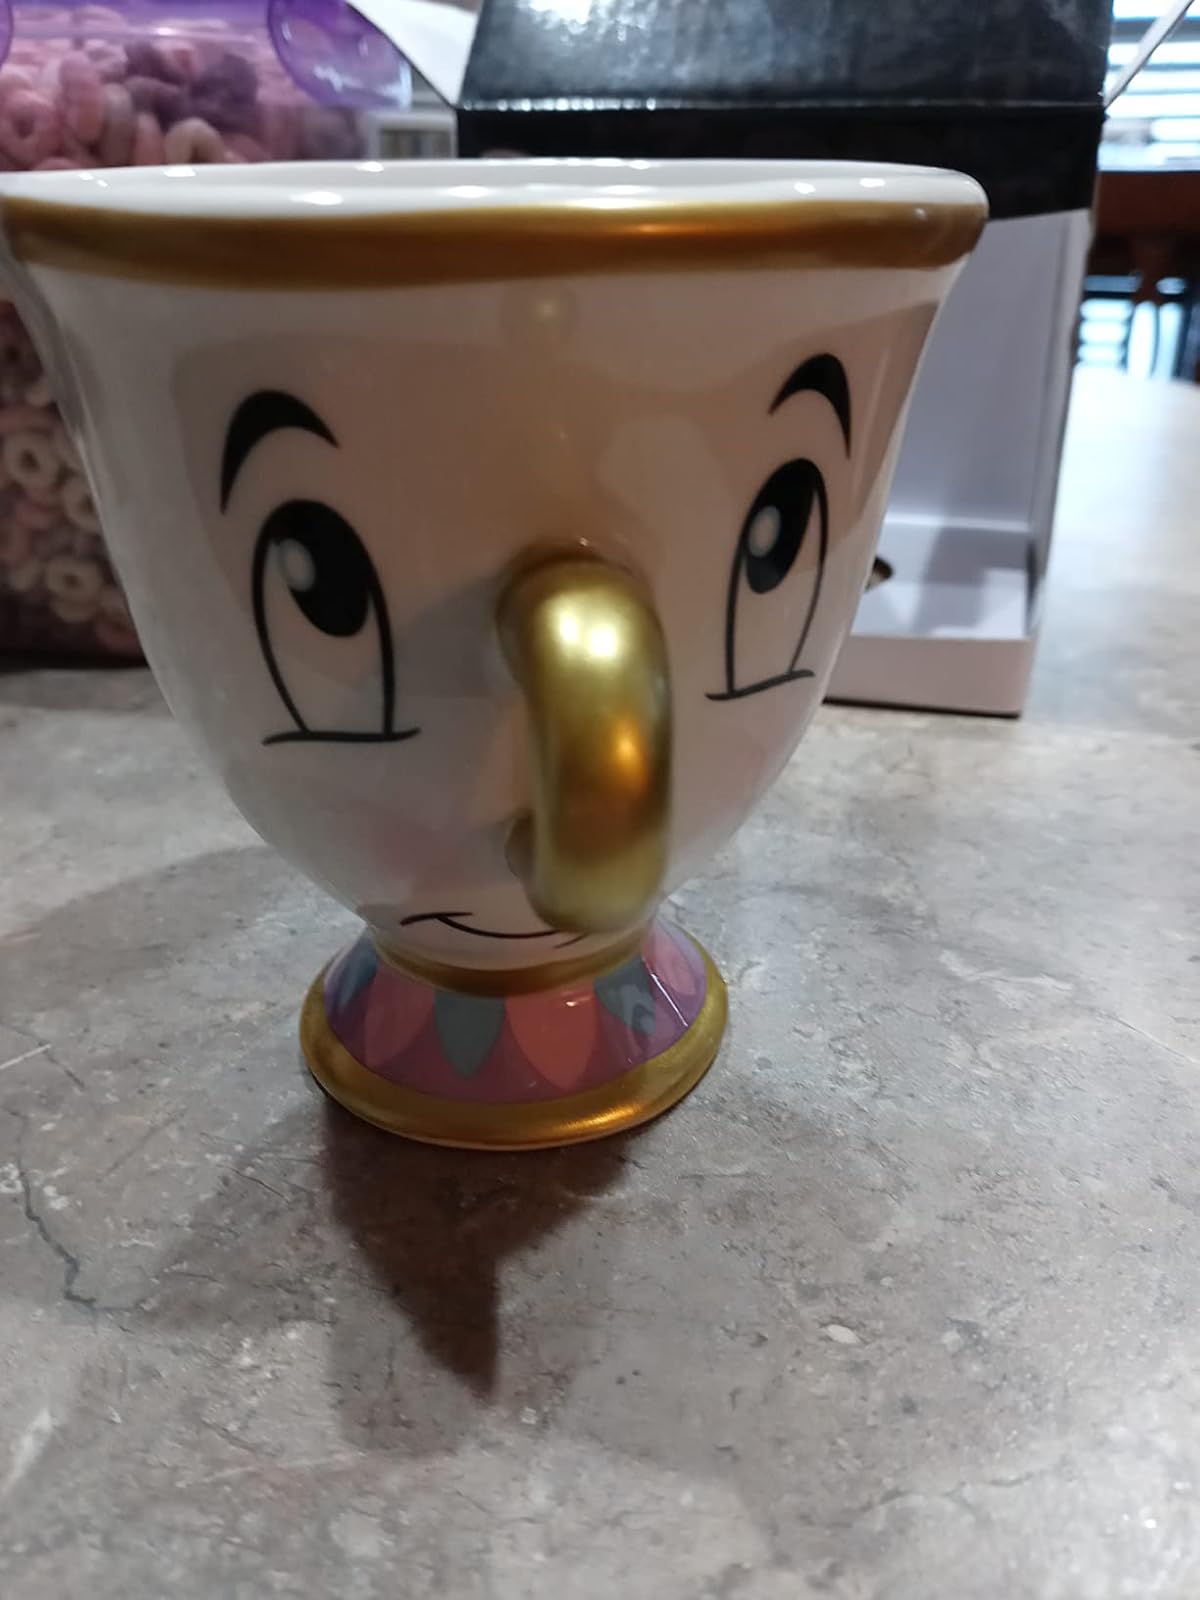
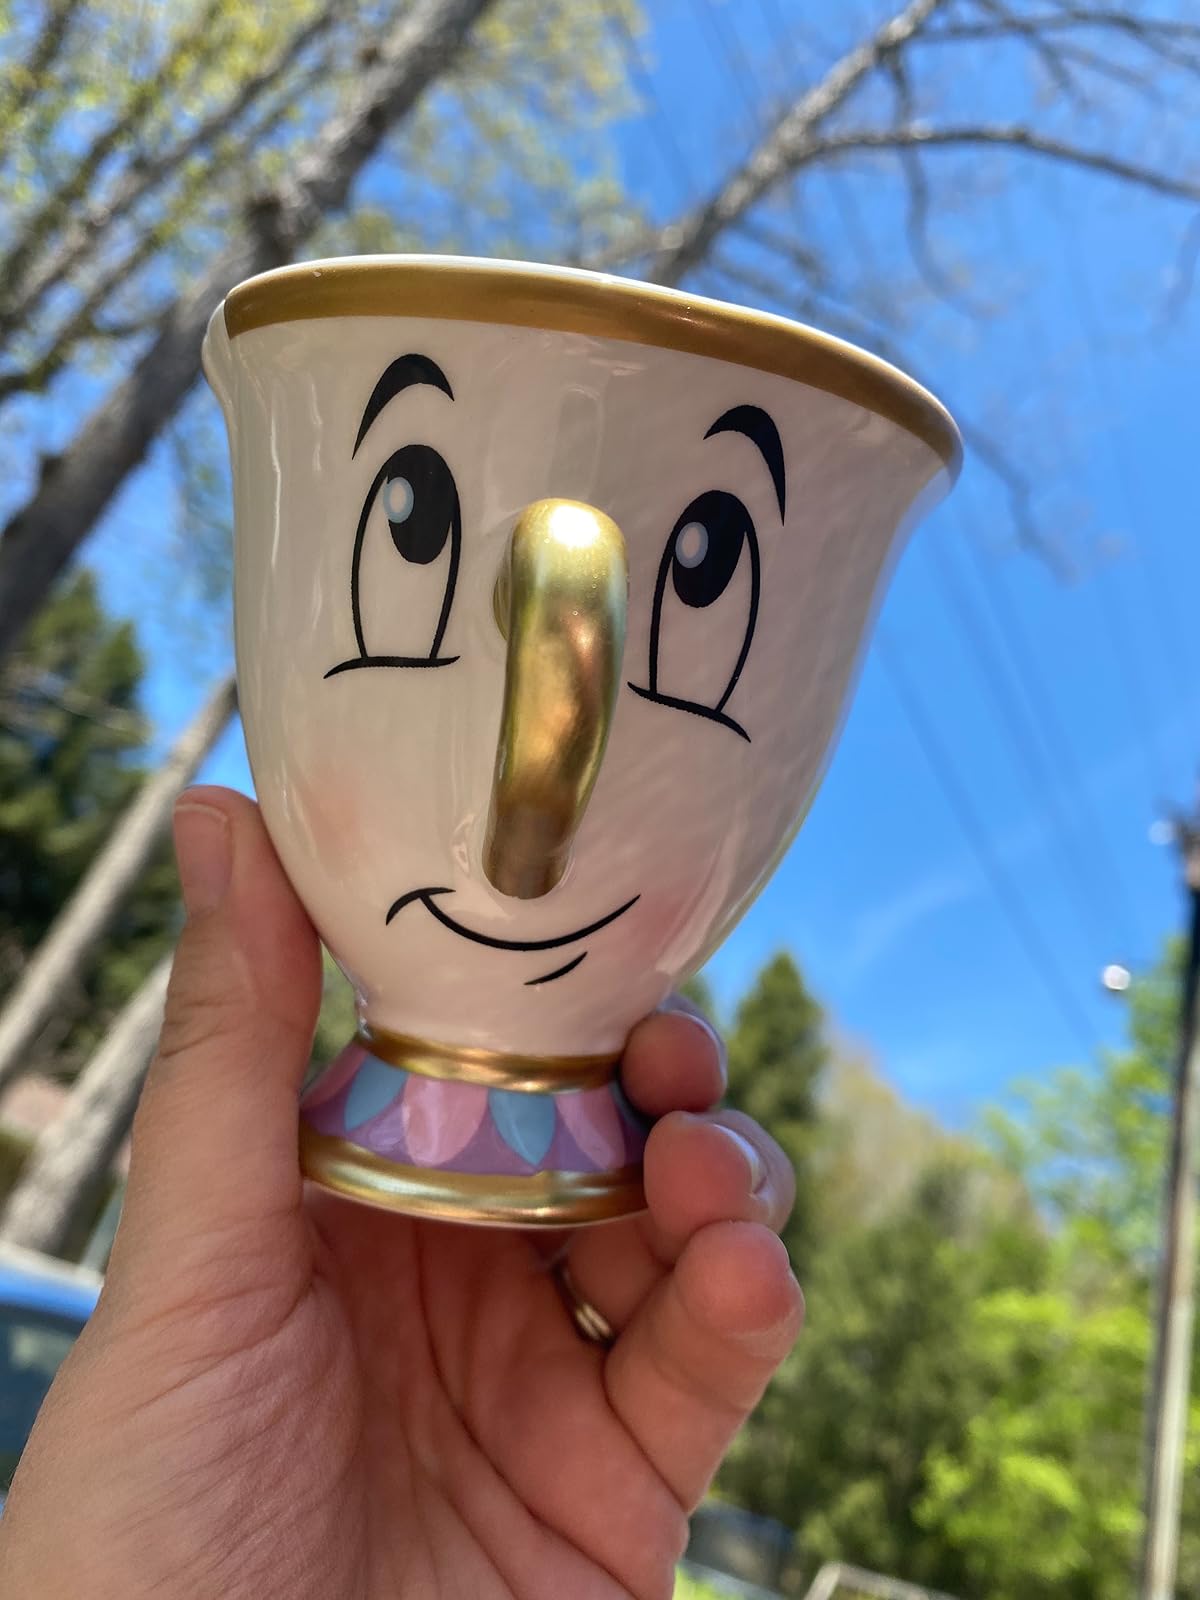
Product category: items_mug
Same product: yes